Neuranethes spodopterodes

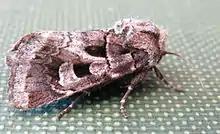
"Neuranethes spodopterodes" lateral aspect

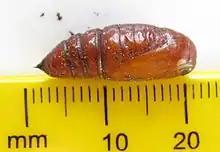
Pupa of "Neuranethes spodopterodes"

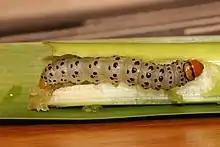
"Neuranethes spodopterodes" larva in tunnel

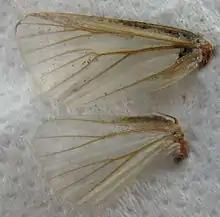
Neuranethes spodopterodes wing venation

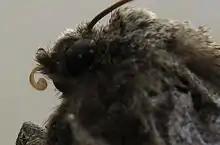
Adult "Neuranethes spodopterodes" have vestigial mouthparts

Neuranethes spodopterodes is a moth in the family Noctuidae, subfamily Hadeninae.